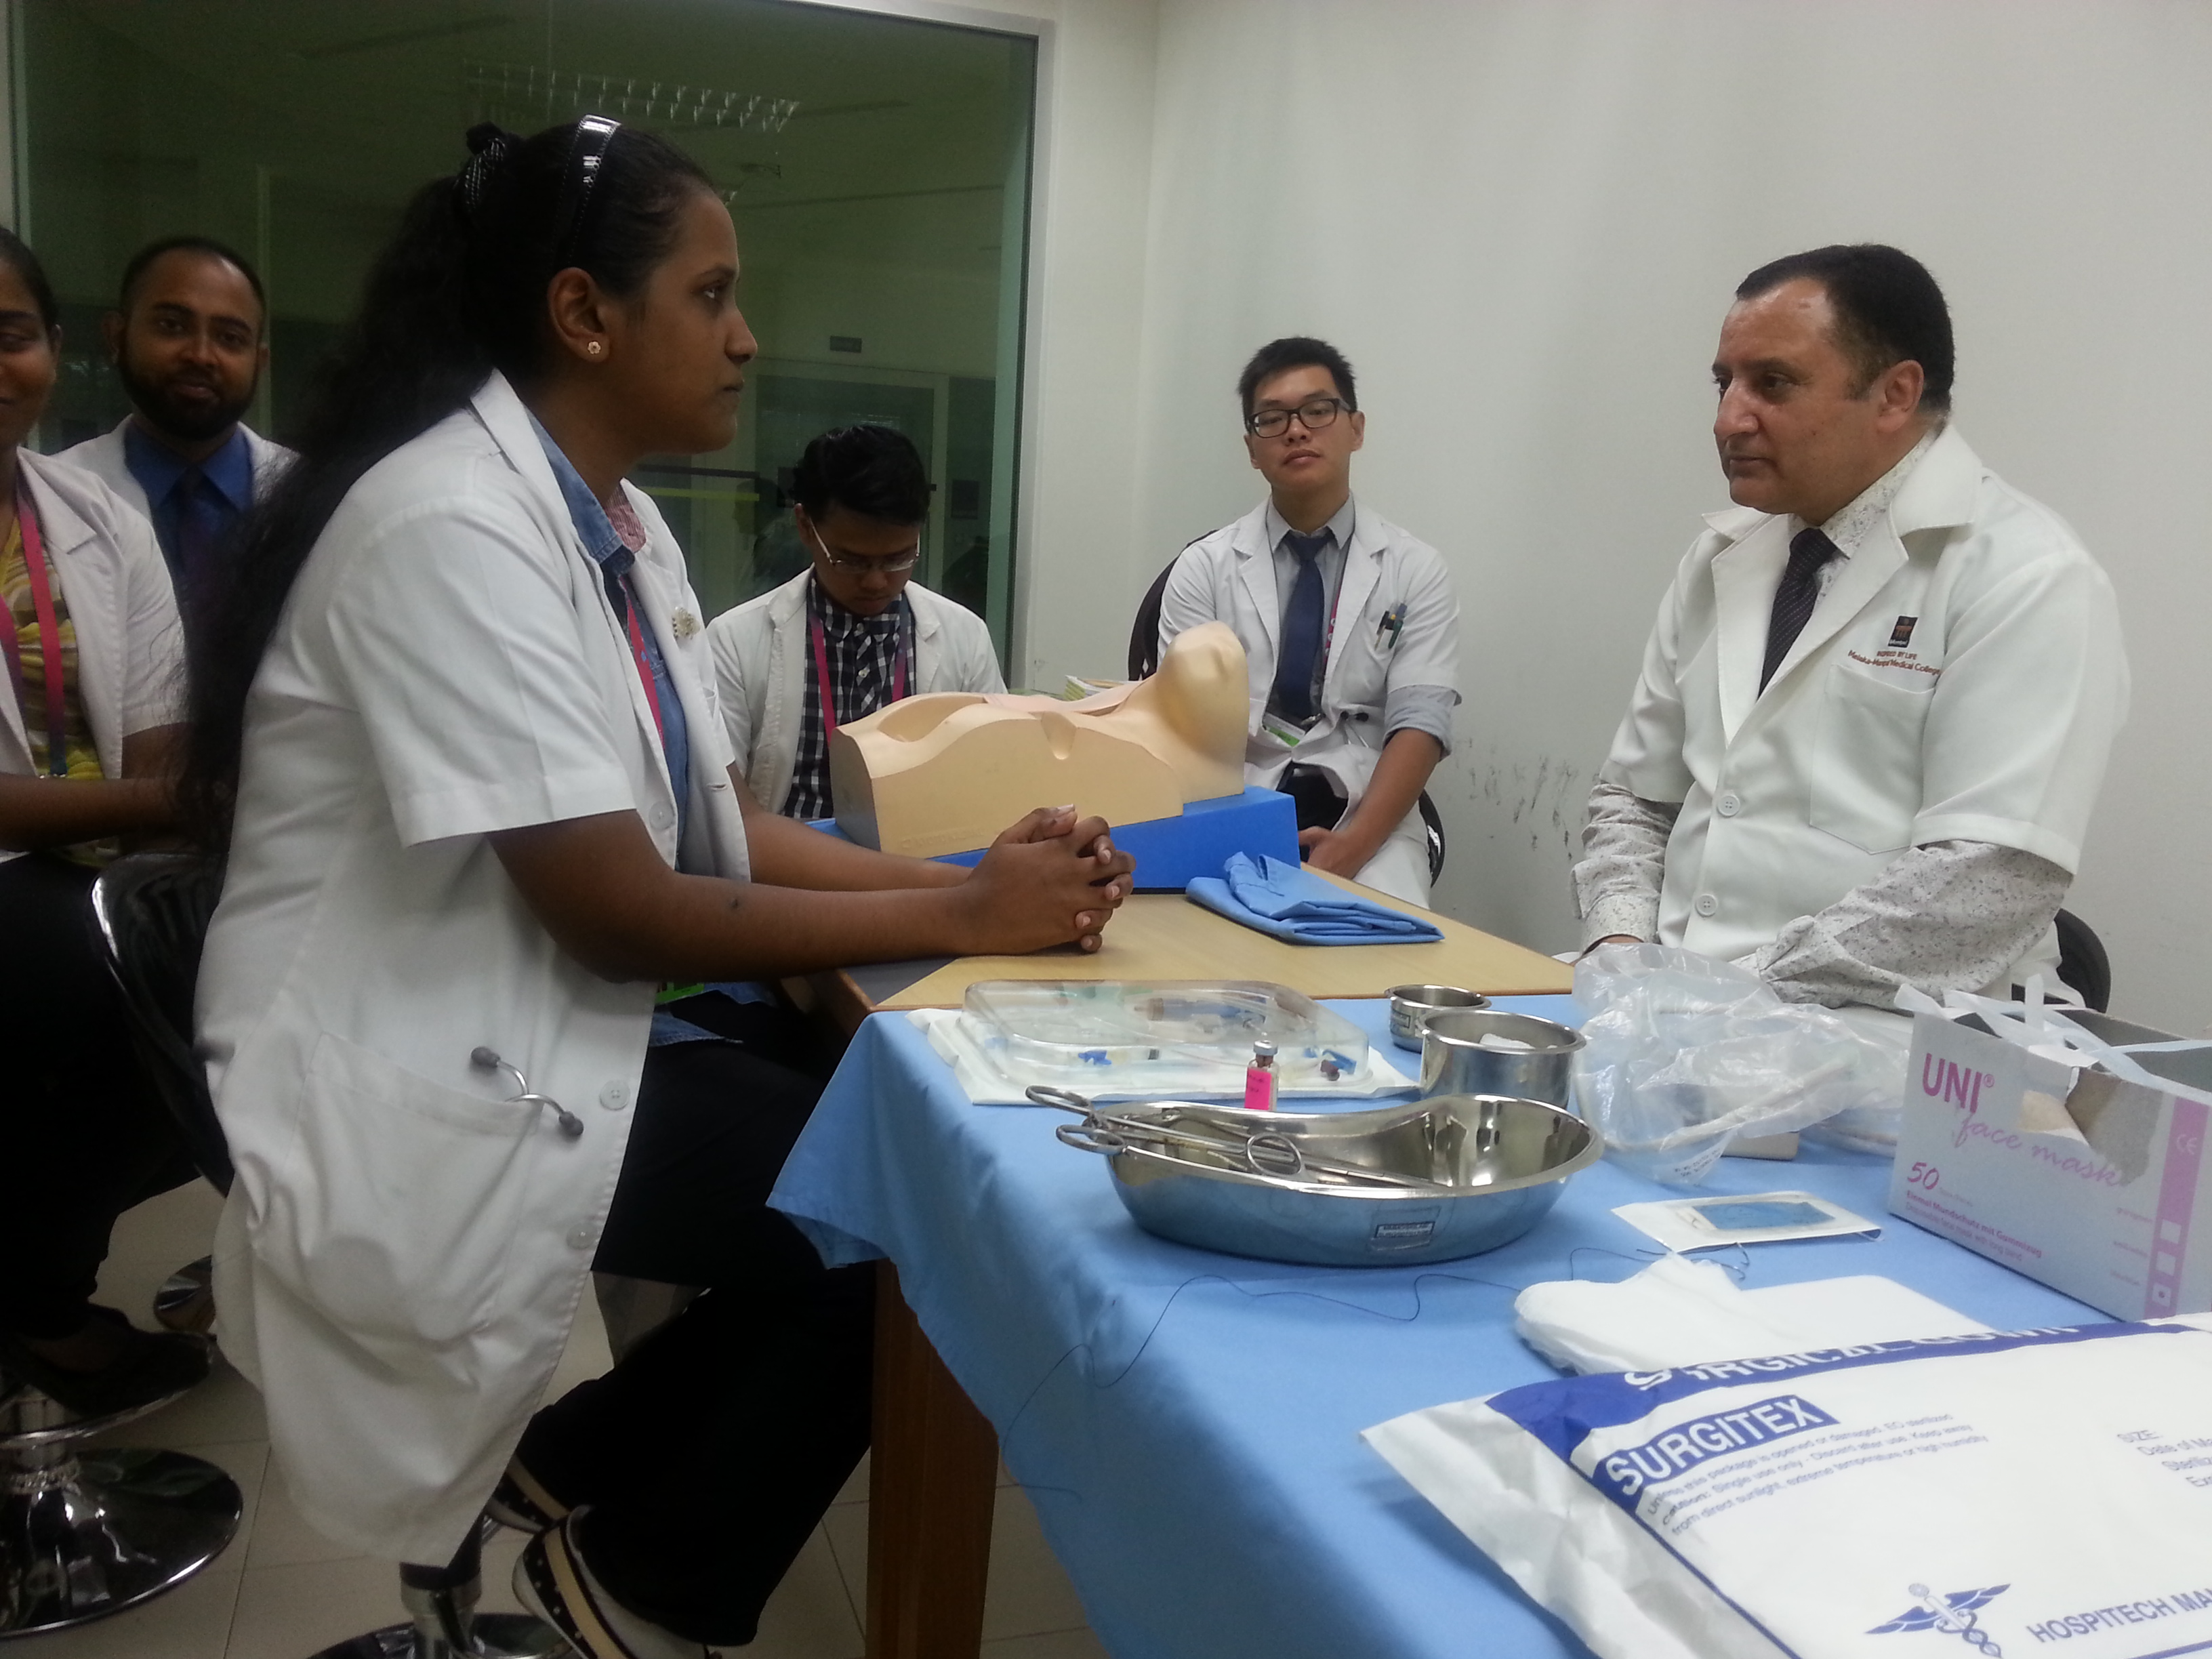
doctors, service, cuisine, cook, physician, health care, food, medicine